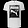
Label: T - shirt / top